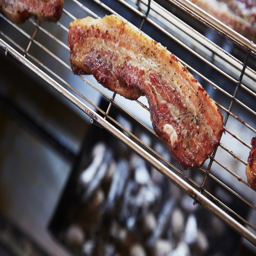
most consumed meats in the world